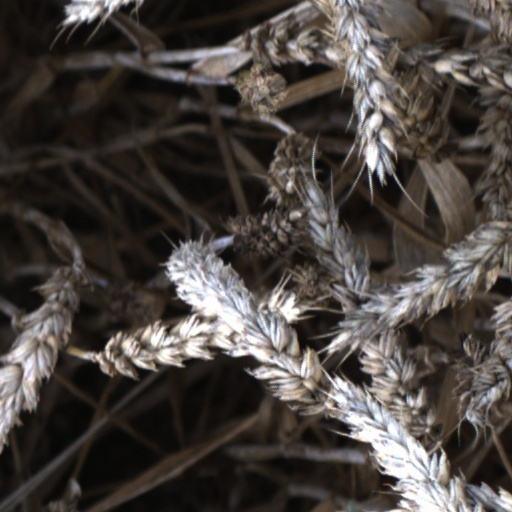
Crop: wheat